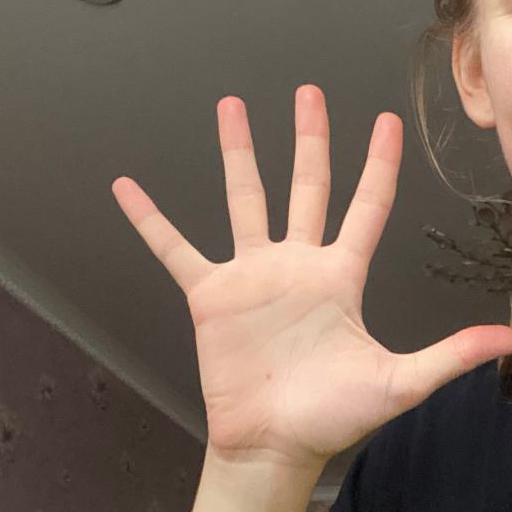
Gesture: palm